Peter and the Wolf

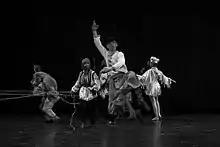
2007 production, Toronto, Canada

In the United States, the US Supreme Court's decision in 2012 in "Golan v. Holder" restored copyright protection in the United States to numerous foreign works that had entered the public domain. "Peter and the Wolf" was frequently cited by the parties and amici, as well as by the Court's opinion and by the press, as an example of a well-known work that would be removed from the public domain by the decision. The restored copyright per current law is 95 years after publication. Therefore the piece is expected to enter the public domain on December 31, 2031.